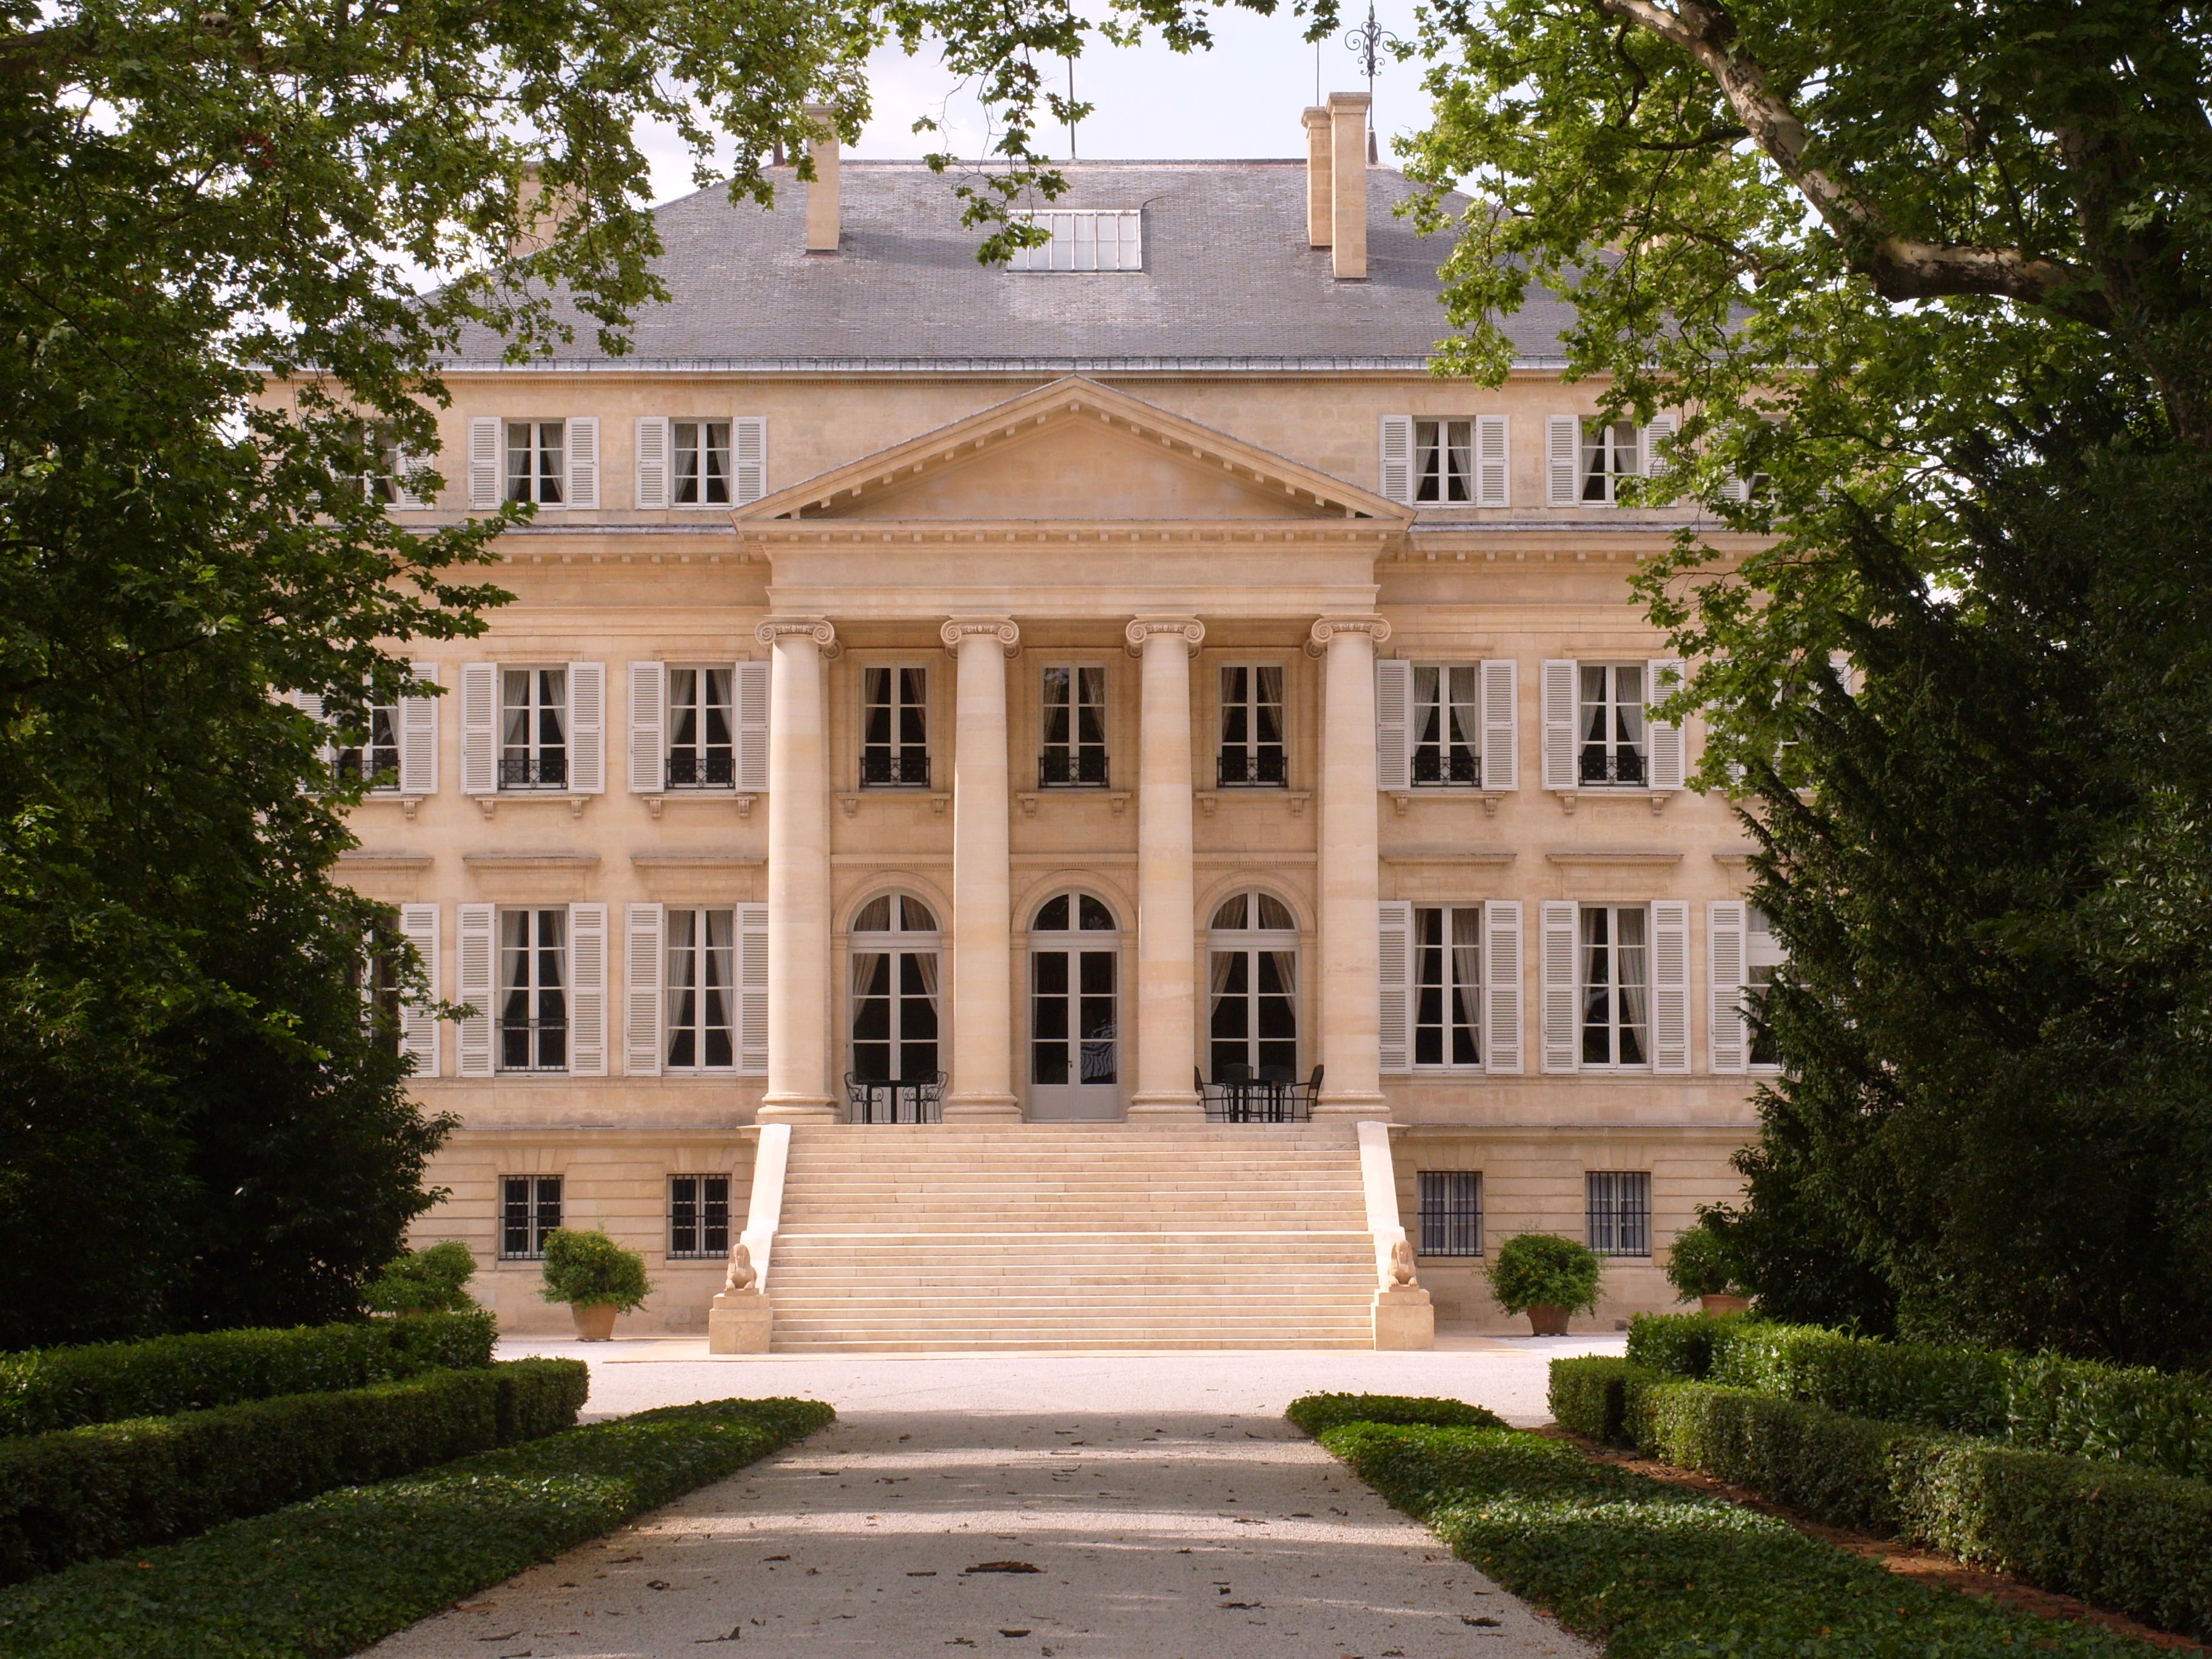
architecture, vineyard, wine, vintage, antique, mansion, house, building, chateau, palace, home, france, europe, ancient, landmark, facade, historic, french, courtyard, university, bordeaux, gironde, european, campus, estate, courthouse, winery, cabernet, manor house, merlot, stately home, winemaking, classical architecture, margaux, chateau margaux